History of the Port of Southampton

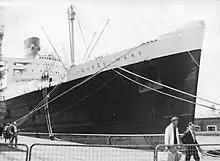
RMS "Queen Mary" in Southampton, June 1960

The Port of Southampton is a major passenger and cargo port located in the central part of the south coast of England. It has been an important port since the Roman occupation of Britain nearly two thousand years ago, and has a multifaceted history. From the Middle Ages to the end of the 20th century, it was a centre for naval shipbuilding and a departure point for soldiers going to war. The port also played a role in the development of hovercraft, flying boat services, seaplanes and the Spitfire fighter plane. Before the advent of jet travel, Southampton was Britain's gateway to the world. The port also played a minor role in the history of Britain's canals.